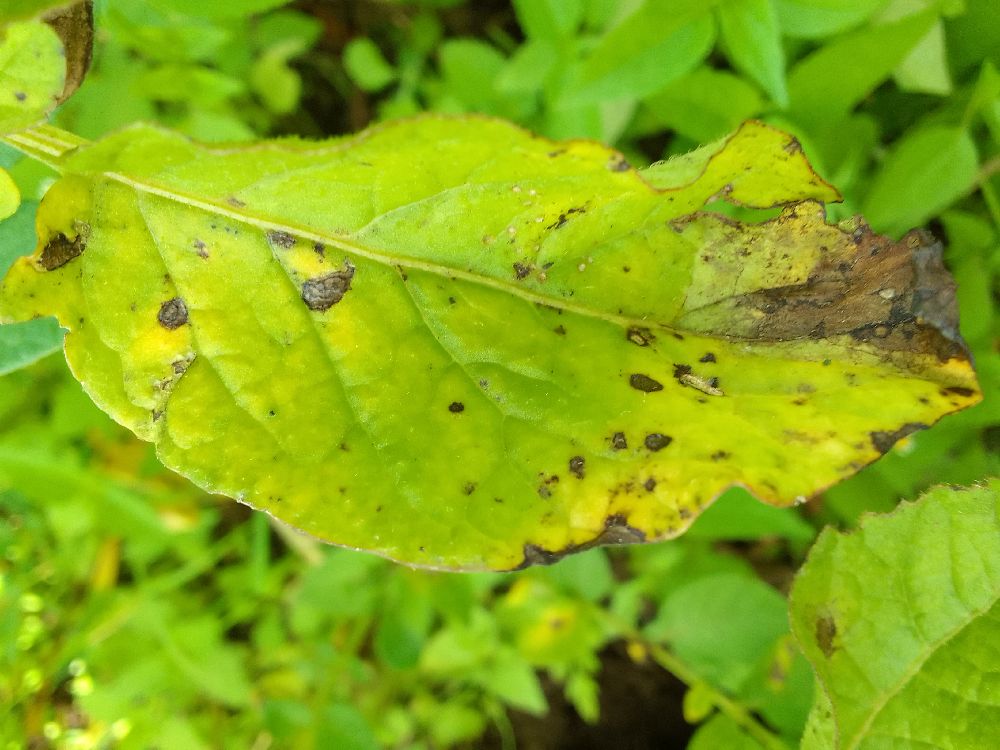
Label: Early blight